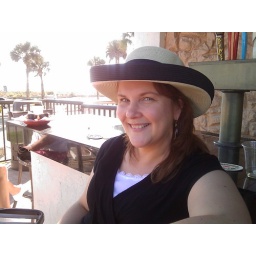
A nice pic of @metropawlis in her new beach hat enjoying the poolside tiki bar.